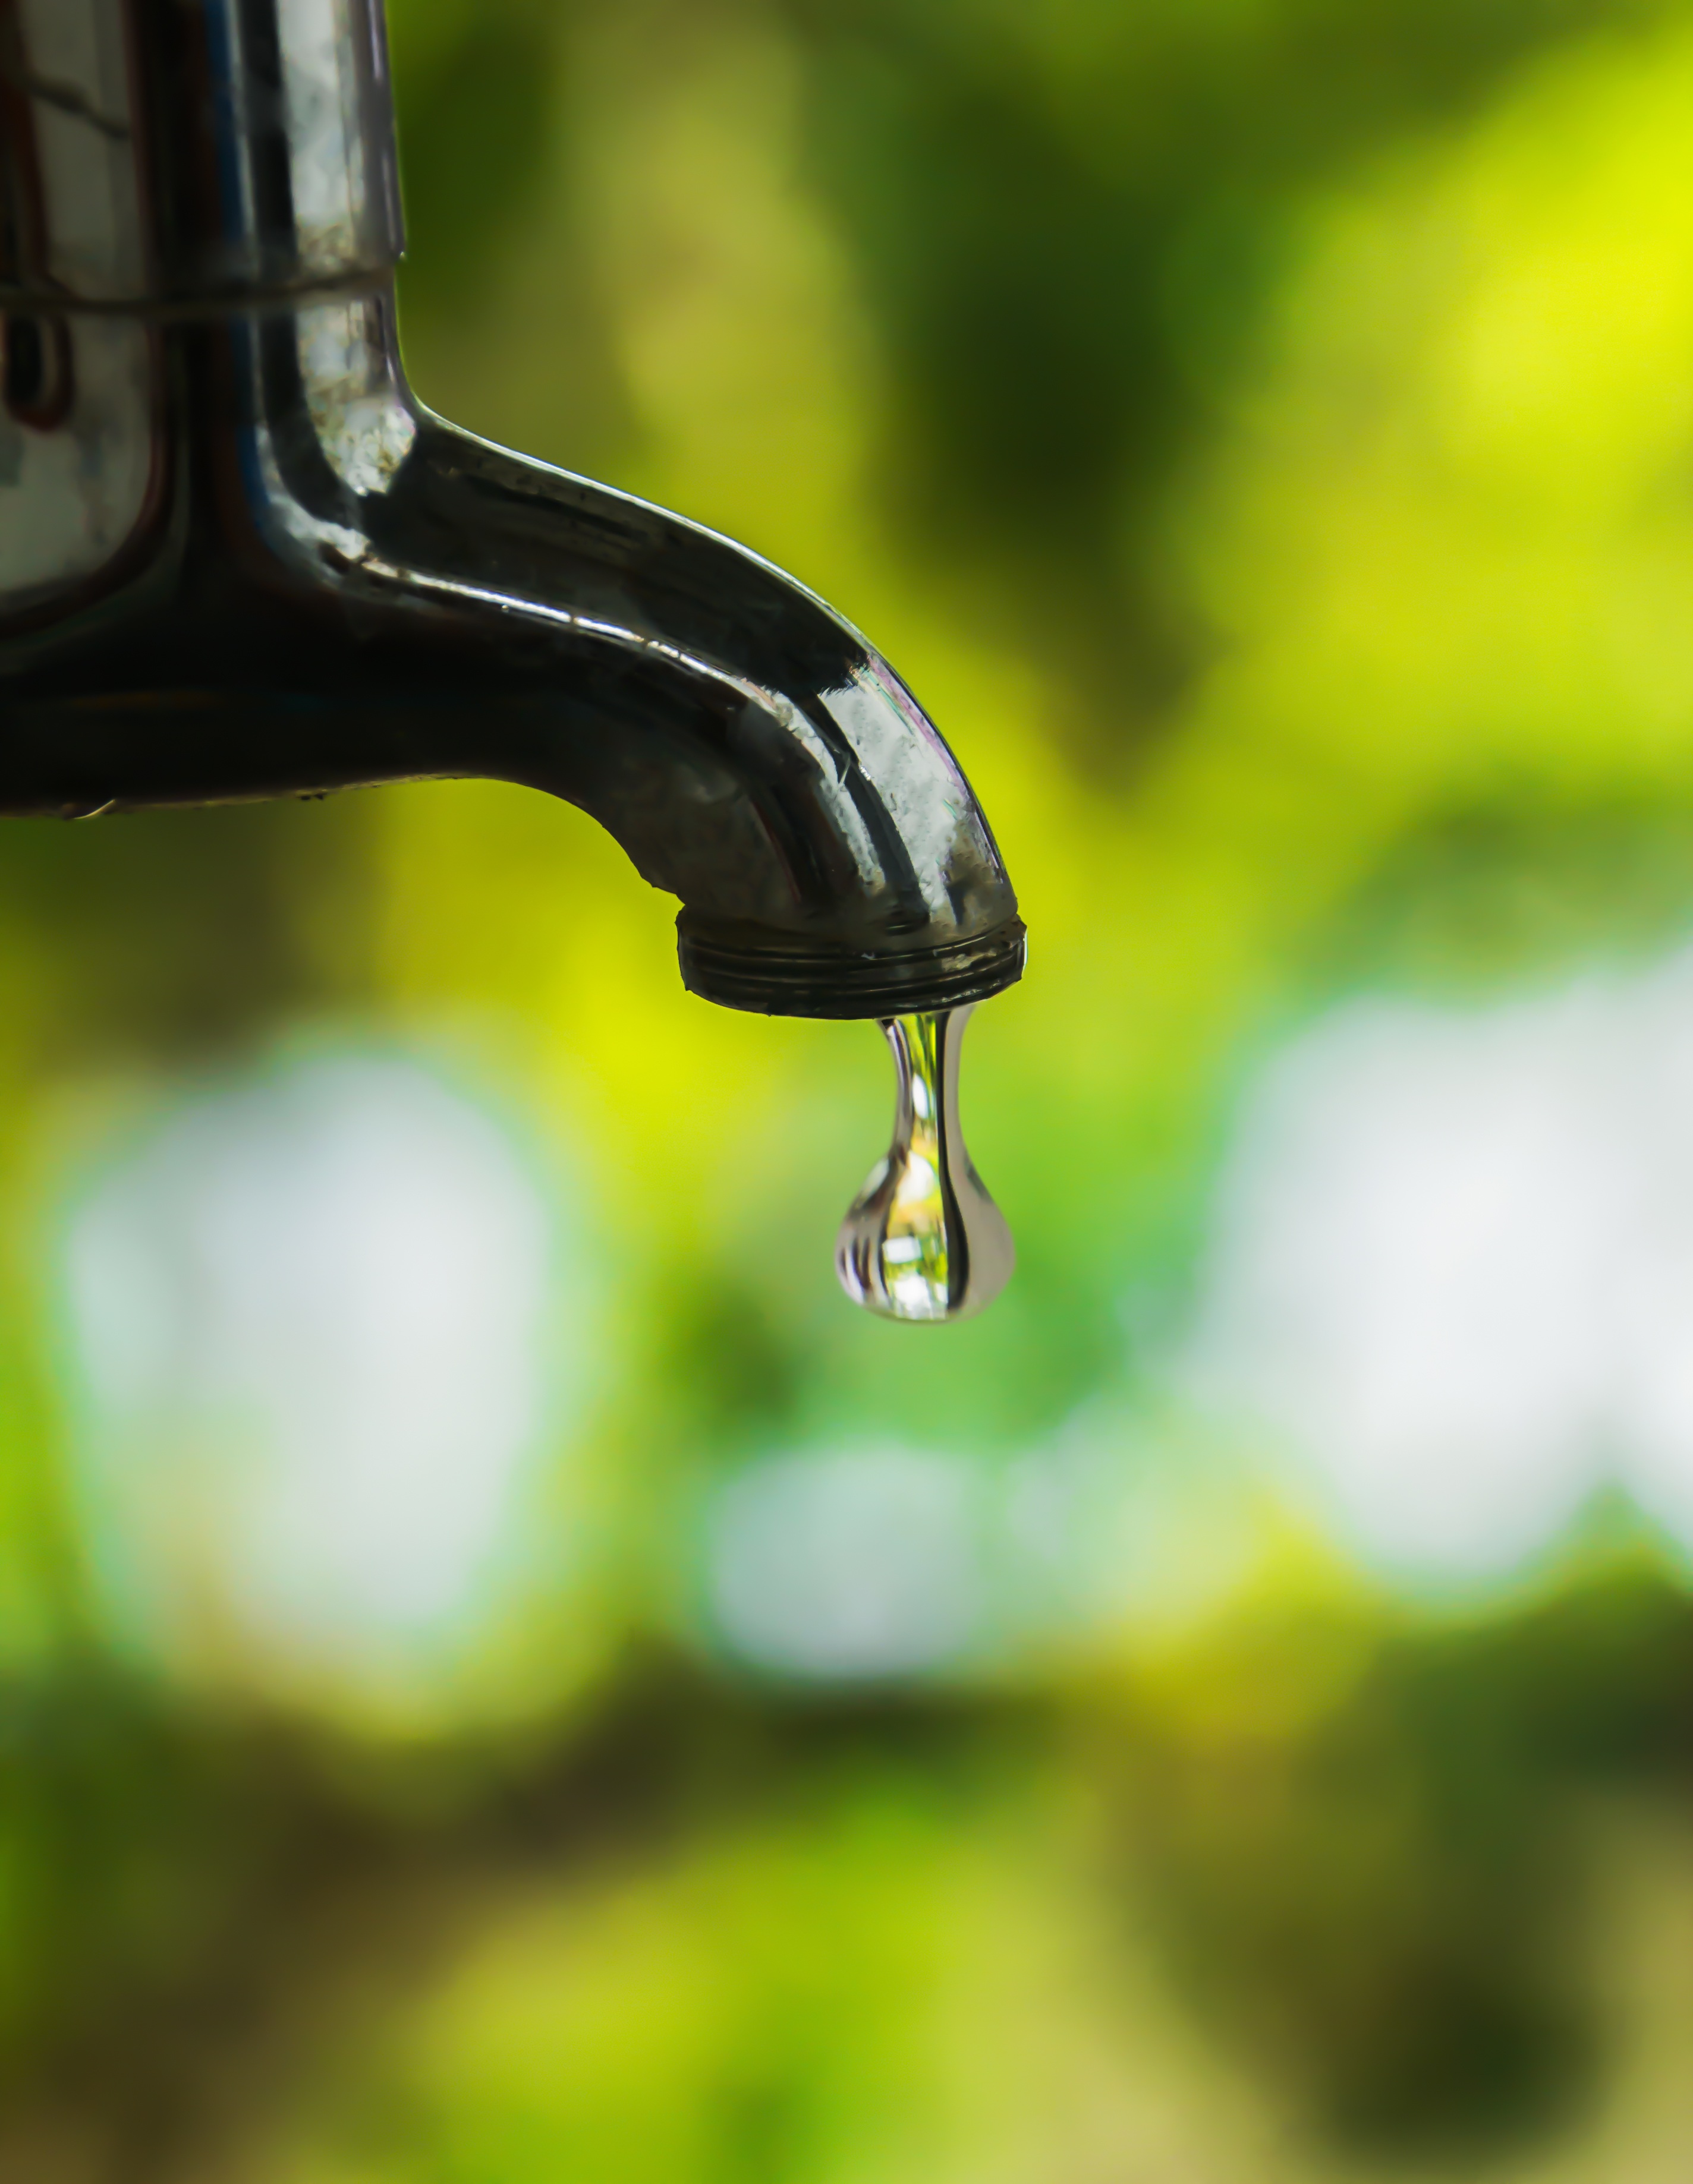
water, nature, grass, branch, drop, liquid, light, photography, sunlight, water drop, leaf, flower, green, yellow, drip, close up, clear water, dripping, macro photography, water tap, tap water, water dripping